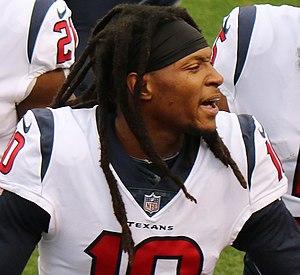
DeAndre Rashaun Hopkins, né le 6 juin 1992 à Central, est un joueur américain de football américain. Il a joué durant trois saisons chez les Tigers de Clemson en battant de nombreux records.